History of Pike Place Market

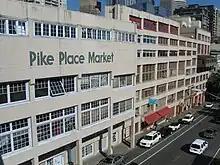
Pike Place Market in 2008, as seen from above Western Avenue.

In 1907 Frank Goodwin owned Goodwin Real Estate Company in Seattle, together with his brothers Ervin and John. Headquartered in the city's Alaska Building, they owned the Leland Hotel on Pike Street and the undeveloped tracts of land that surrounded Pike Place along the Western Avenue bluff. On the opening day of the Market, Goodwin observed the early morning chaos of farmers dealing with large crowds. Sensing that their land was about to appreciate in value, they began to heavily advertise adjoining plots for sale. Work began immediately on what is today the Main Arcade of the Pike Place Market, northwest of and adjoining the Leland Hotel.